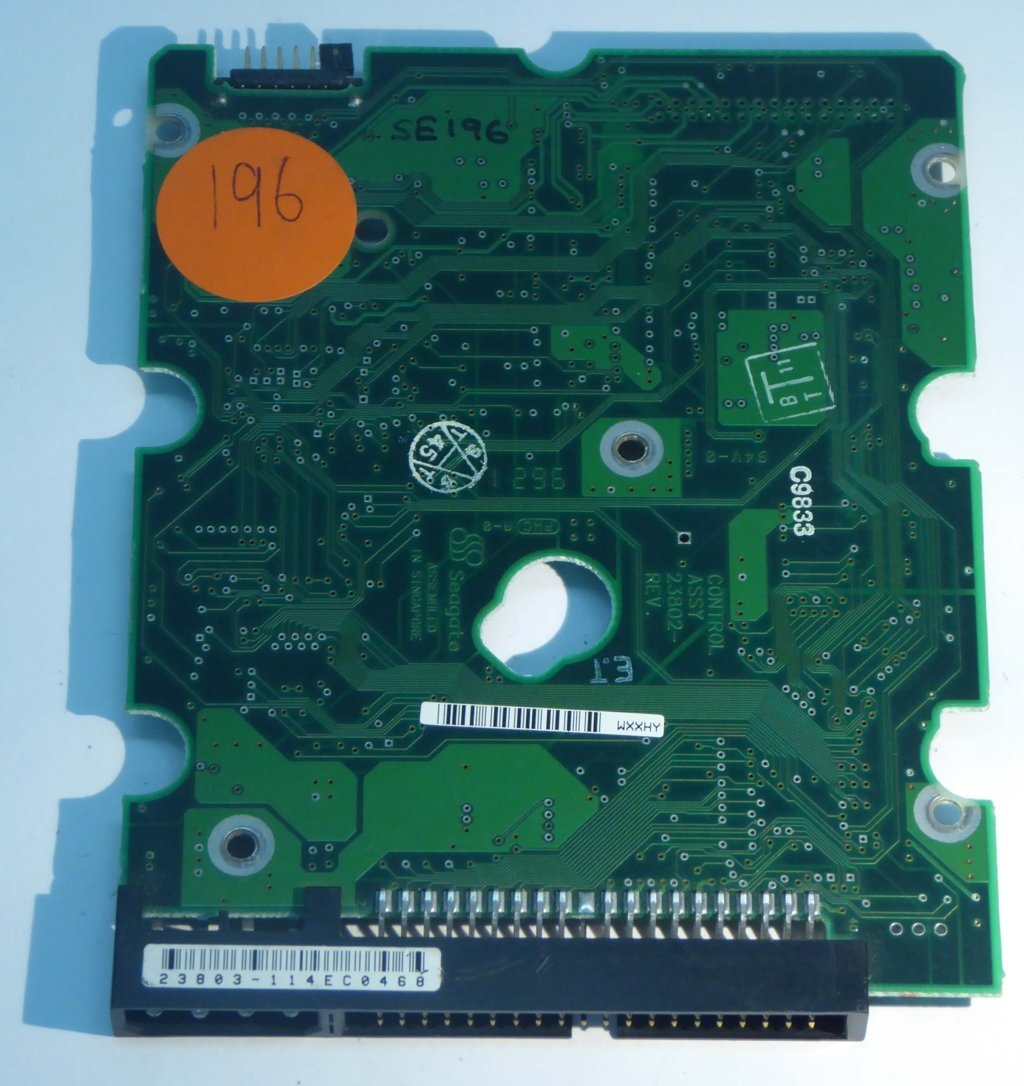
Seagate ST51270A 23802-301 REV A 9C2005-302 (196) PCB for Sale
Seagate ST51270A 23802-301 REV A 9C2005-302 PCB for Sale - Payam Data Recovery, Australia
Brand: Donor Drive Parts
Category: Electronics > Circuit Boards & Components > Printed Circuit Boards > Computer Circuit Boards > Hard Drive Circuit Boards